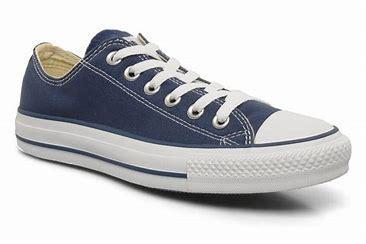
Brand: Converse
Model: All Star Ox